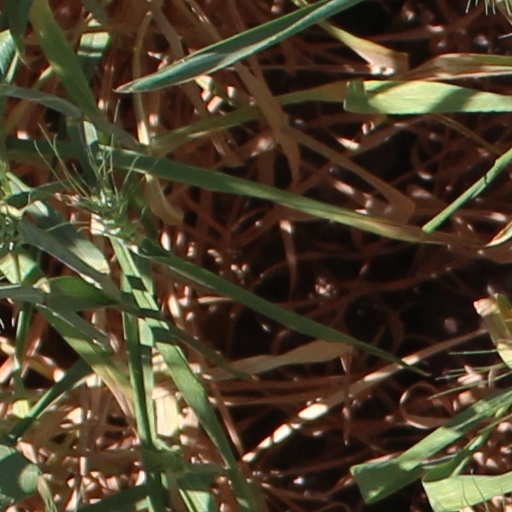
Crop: wheat